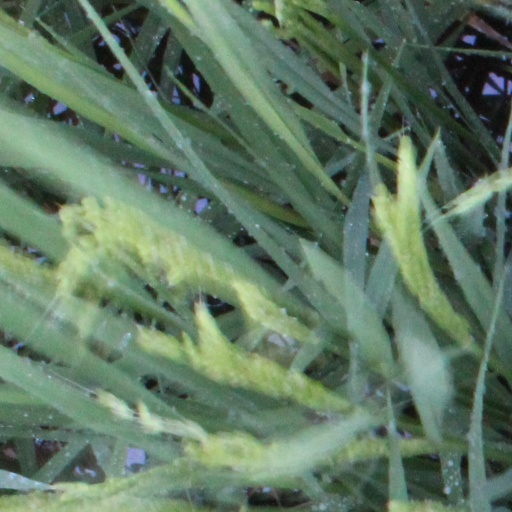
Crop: rice